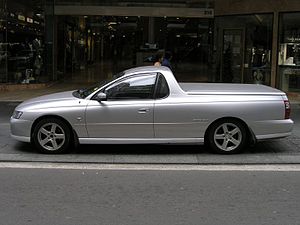
Holden
Holden UTE (pick up)
Holden er et australsk bilmærke, det blev grundlagt i 1856, af den da 21 årige James Alexander Holden. J. A. Holden indvandrede i 1852 fra Staffordshire i England.